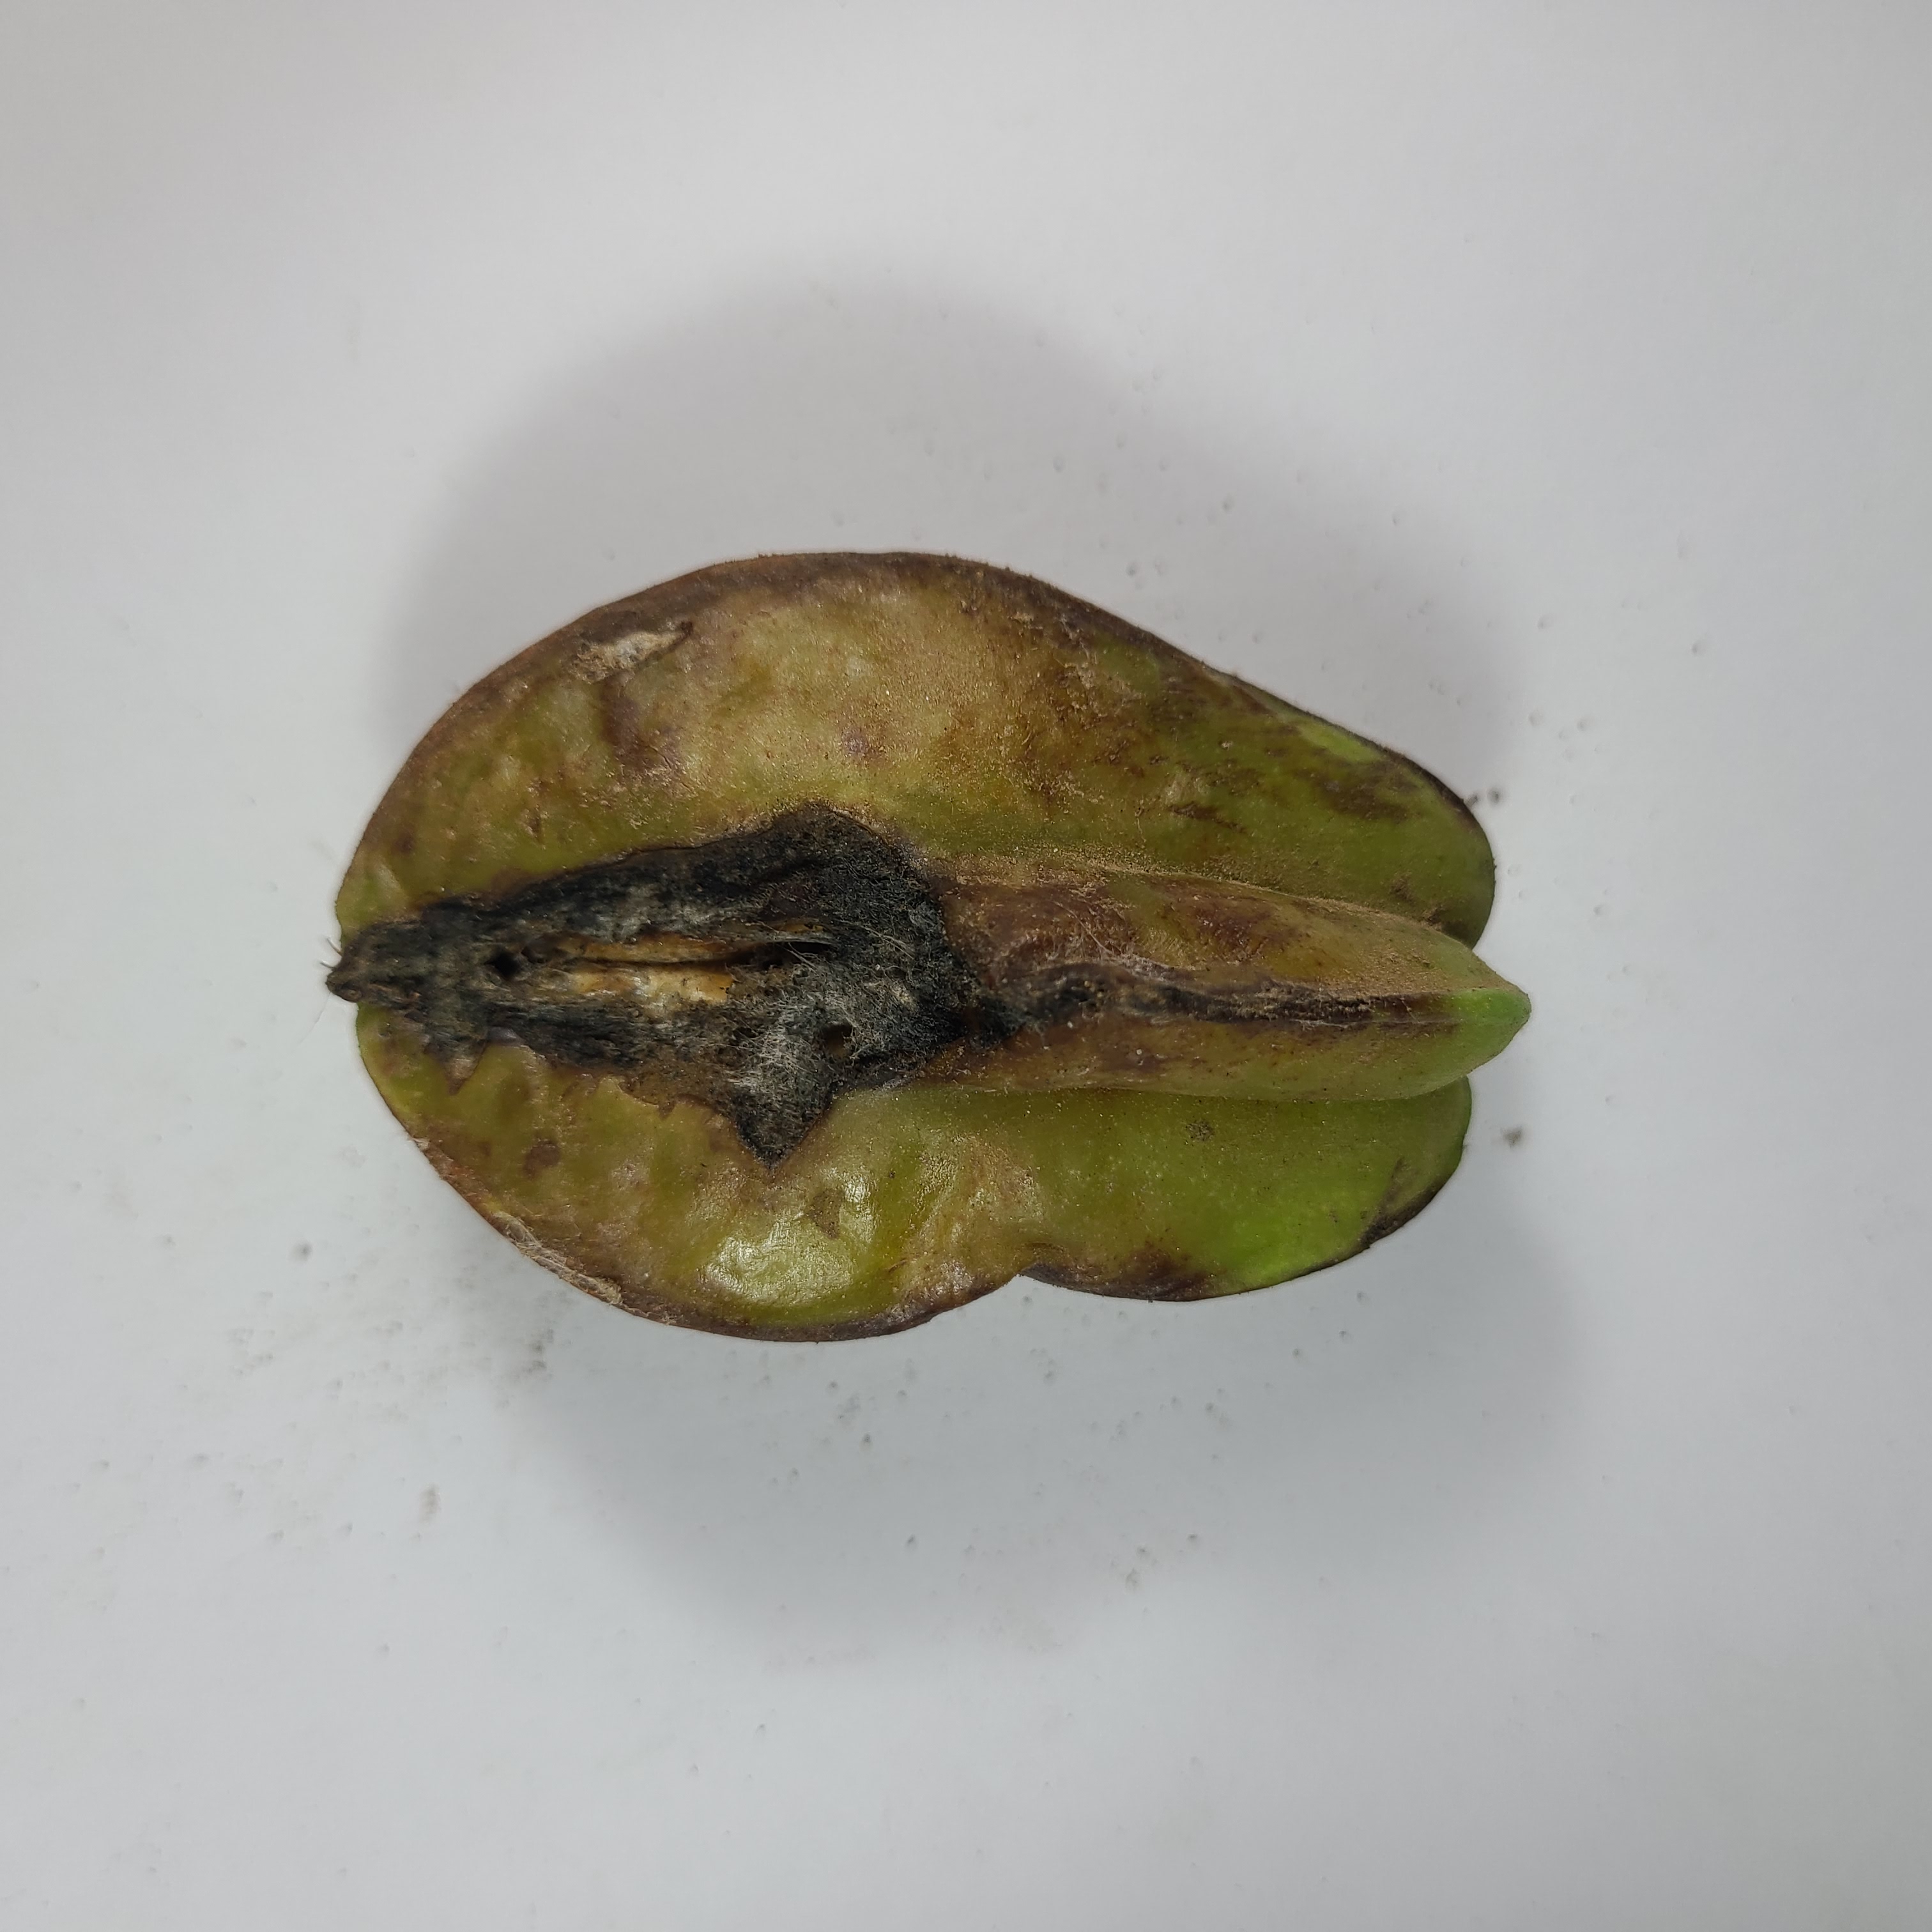
Label: Unhealthy Fruits